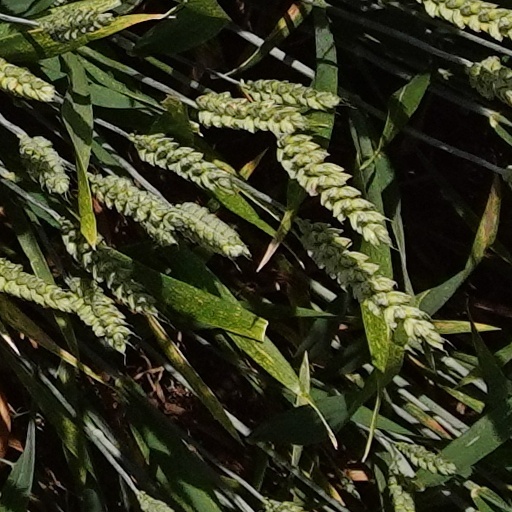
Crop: wheat